Johann Frank (general)

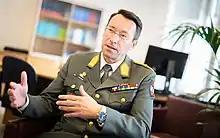
Major General Johann Frank (2020)

Johann Frank (born 6 November 1969 in Leoben, Austria) is a Major General of the Austrian Armed Forces. He is the director cabinet of the Chairman of the European Union Military Committee (since June 2022) and supports General Robert Brieger, who took over the chairmanship of the EU Military Committee from that date. From 2020 to 2022, he was director of the Institute for Peace Support and Conflict Management at the "National Defence Academy" in Vienna. From 2014 to 2020, he held the position of Security policy director at the Federal Ministry of Defence (in Austria: BMLV) and was a permanent member of the National Security Council (NSC) and the council for integration and foreign policy (German: "Rat für Integration und Außenpolitik, RIA").